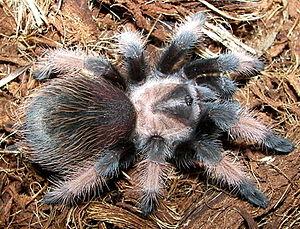
Brachypelma emilia est une espèce d'araignées mygalomorphes de la famille des Theraphosidae.